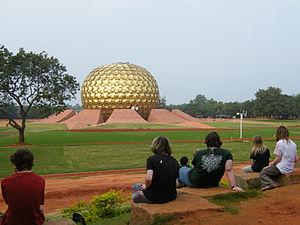
Auroville est une ville expérimentale située à une dizaine de kilomètres au nord de Pondichéry dans l'État du Tamil Nadu en Inde.